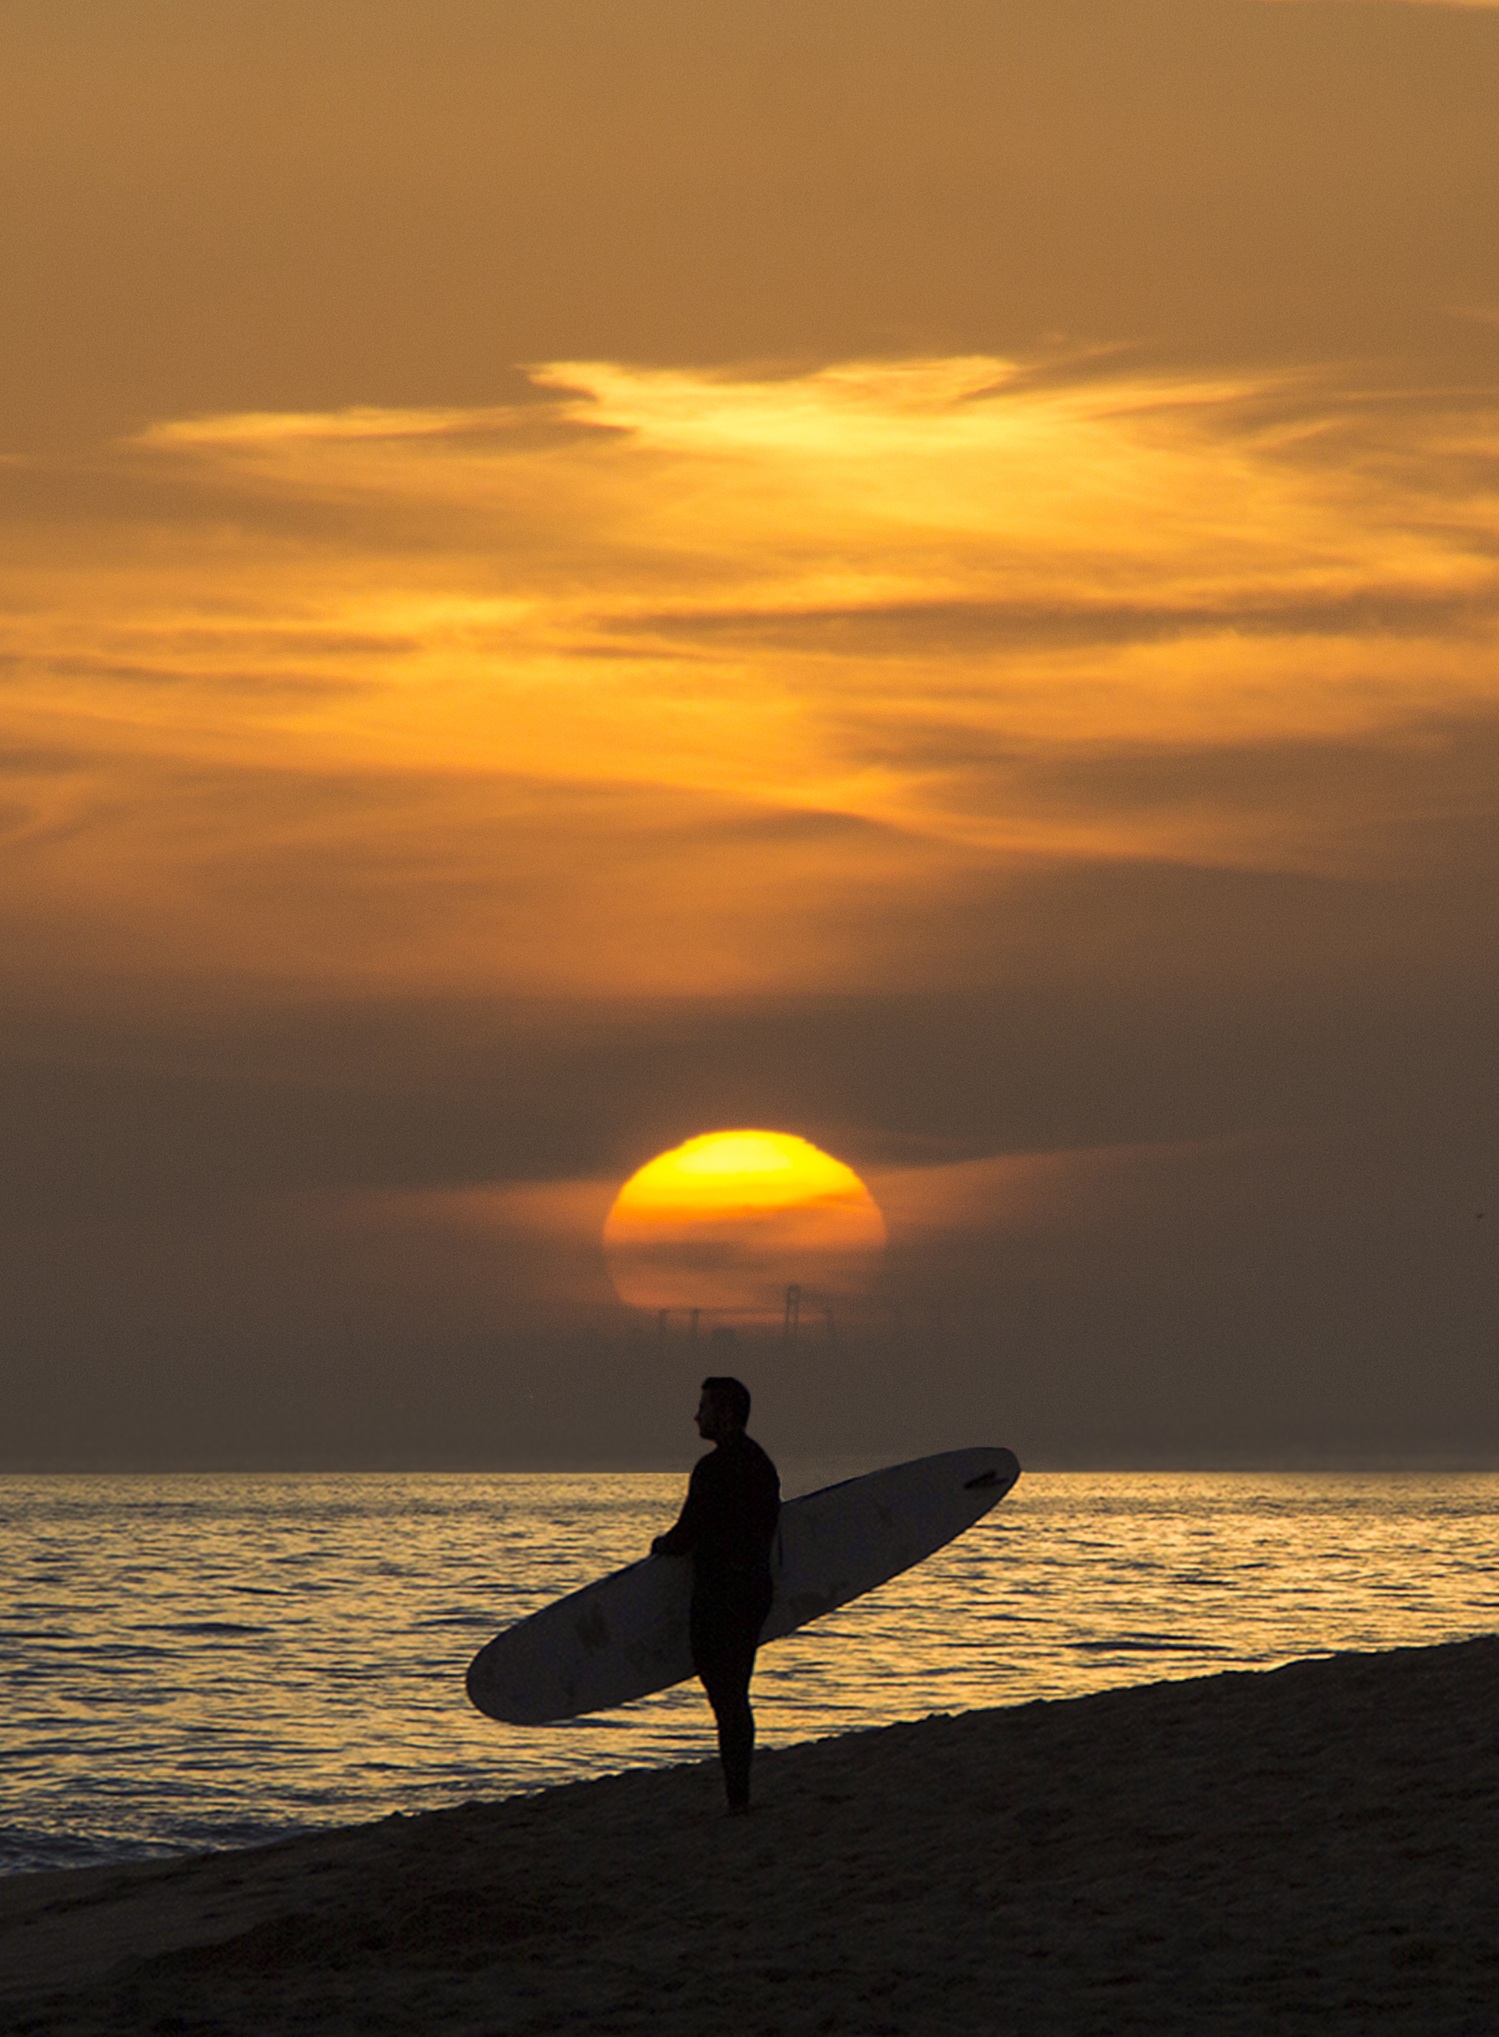
man, beach, sea, coast, outdoor, sand, ocean, horizon, silhouette, person, cloud, people, sky, board, sun, sunrise, sunset, sport, sunlight, morning, wave, dawn, summer, vacation, surfer, dusk, evening, surf, surfing, young, tropical, surfboard, lifestyle, fun, active, water sports, afterglow, surf board, wind wave